Napoleon in Imperial Costume

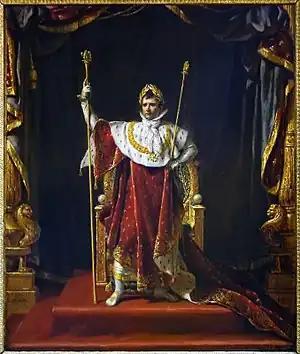
Sketch (Lille).

Napoleon in Imperial Costume was an 1805 portrait of Napoleon I in his coronation robes by Jacques-Louis David. Originally intended for the Tribuna in Genoa, Napoleon was unhappy with it and it was left incomplete. It is known via a small oil sketch now in the Palais des beaux-arts de Lille.